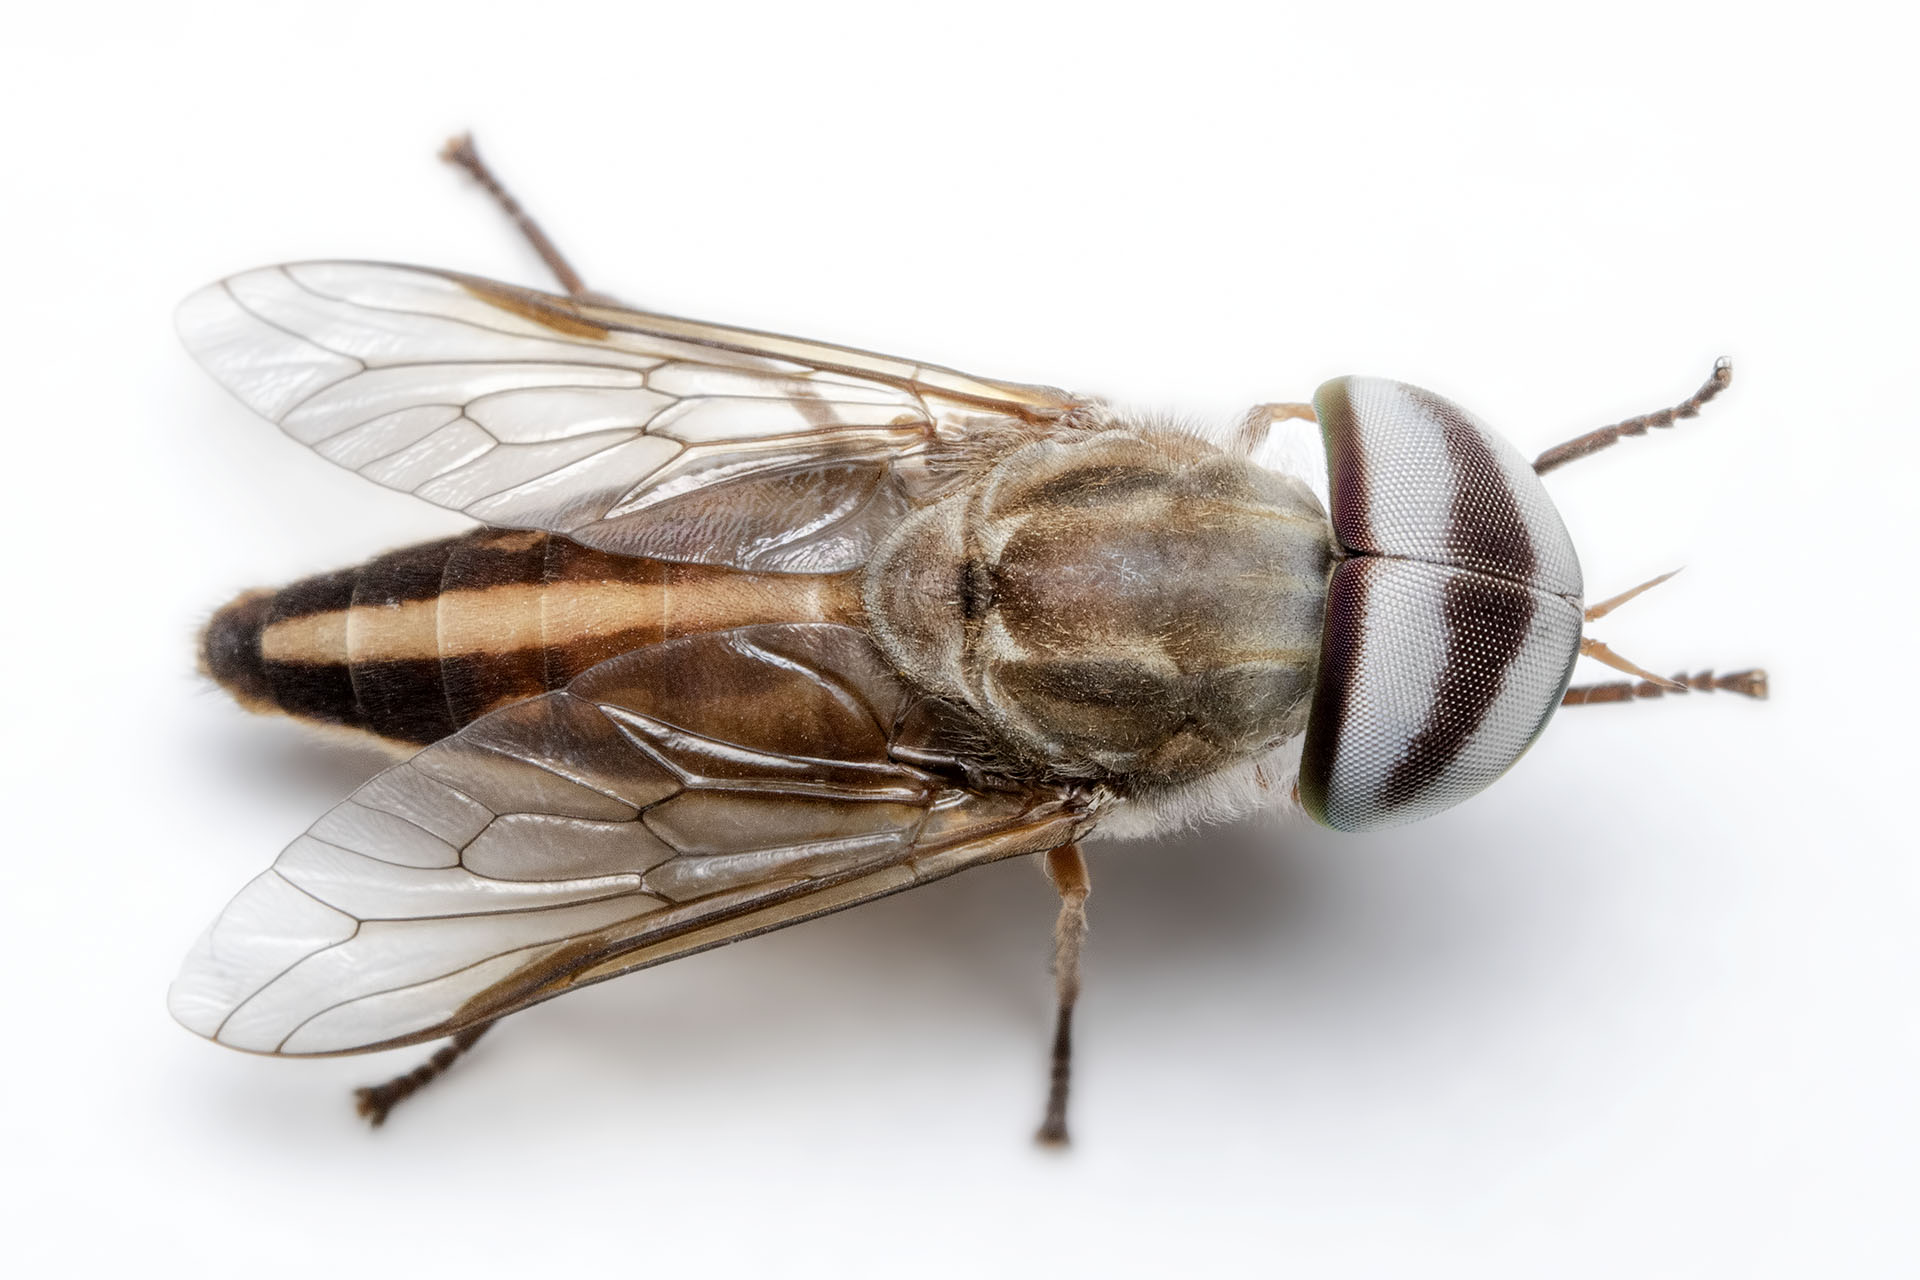
fly, insect, fauna, invertebrate, close up, india, arthropoda, pest, ariansuresh, skanfarmhouse, nellore, andhrapradesh, animalia, hexapoda, insecta, pterygota, neoptera, panorpida, diptera, brachycera, horsefly, tabaninae, tabanidae, tabanus, tabanomorpha, tabanini, malehorsefly, orientalhorsefly, tabanusstriatus, tabanuspartitus, tabanustriceps, 750d2016img4944, arthropod